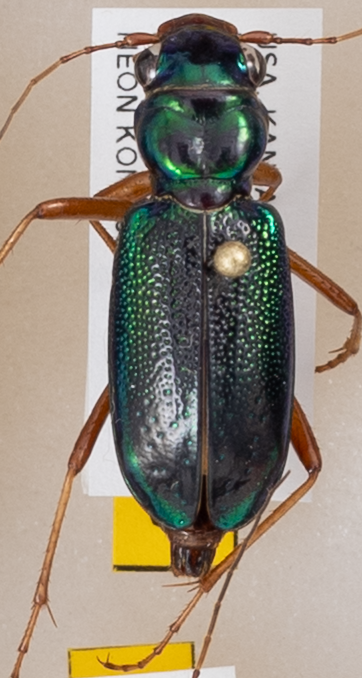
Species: Tetracha virginica
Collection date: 2018-08-13
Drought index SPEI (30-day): -0.32
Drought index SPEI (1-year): -2.09
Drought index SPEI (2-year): -1.28